Augusta College Historic Buildings

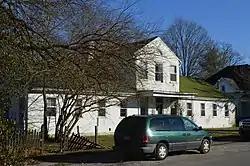
The former Echo Hall

The Augusta College Historic Buildings are two former dormitory buildings built for Augusta College in Augusta, Kentucky. Echo Hall, located on the east side of Frankfort Street, is a two-story brick building with a front-facing central gable and flanking side-gable wings. West Hall, located on the west side of Bracken Street, is a simpler two-story brick building with a side gable roof and five-bay facade. Both were built in the 1820s to house students at the recently established Augusta College, one of the first Methodist higher education establishments in the United States. The school was closed in 1849.